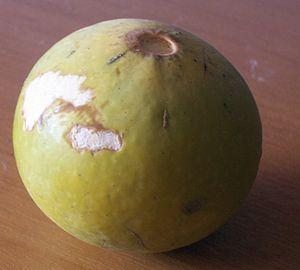
Strychnos spinosa est un petit arbre épineux de la famille des Loganiaceae.